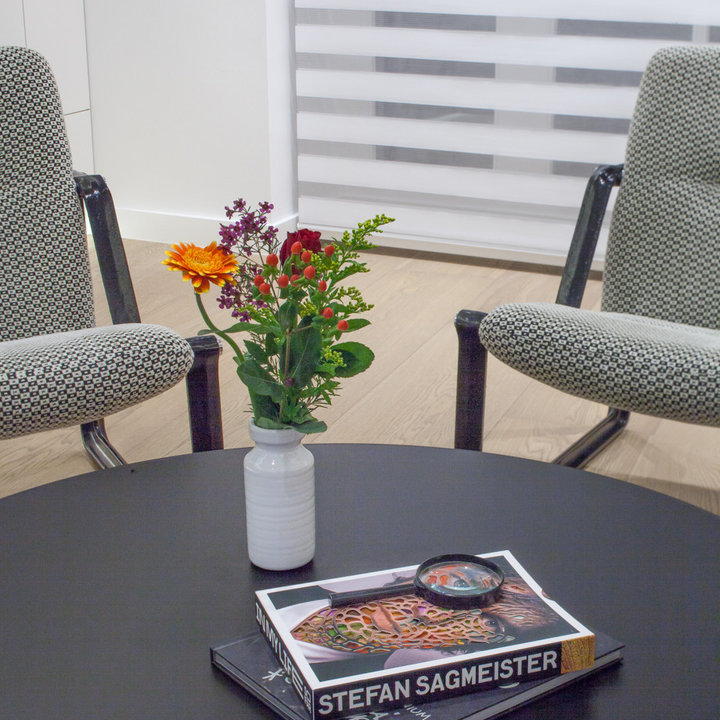
Style: Vintage